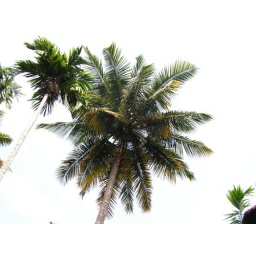
coconut tree near my house